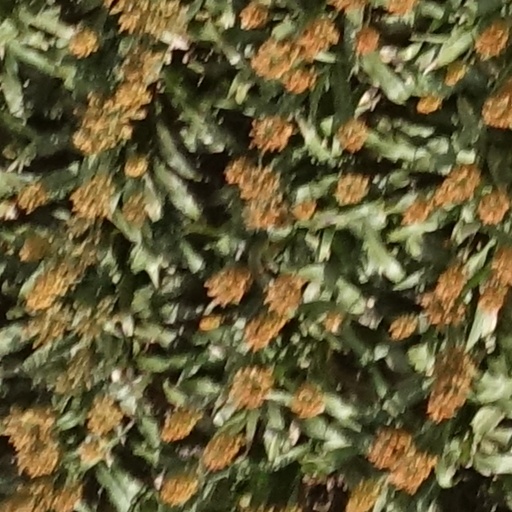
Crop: sorghum